Hindu–Arabic numeral system

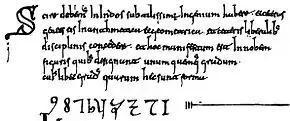
The Arabic numeral system first appeared in Europe in the Spanish "Codex Vigilanus", year 976.

In Christian Europe, the first mention and representation of Hindu–Arabic numerals (from one to nine, without zero), is in the ' (aka "Albeldensis"), an illuminated compilation of various historical documents from the Visigothic period in Spain, written in the year 976 CE by three monks of the Riojan monastery of San Martín de Albelda. Between 967 and 969 CE, Gerbert of Aurillac discovered and studied Arab science in the Catalan abbeys. Later he obtained from these places the book ' ("On multiplication and division"). After becoming Pope Sylvester II in the year 999 CE, he introduced a new model of abacus, the so-called Abacus of Gerbert, by adopting tokens representing Hindu–Arabic numerals, from one to nine.